Jimmy Cazzani

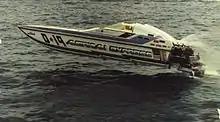
Cazzani's speedboat

He has teamed up with Herb Stotler Racing and will be competing in the Superboat Class of offshore racing in both the SBI and OPA circuits with a debut planned for August 2013.